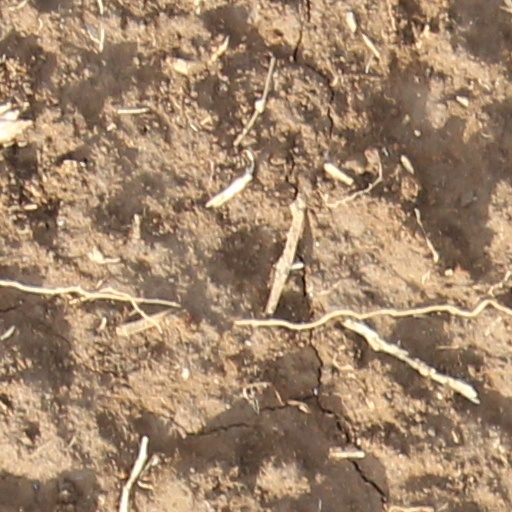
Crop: wheat